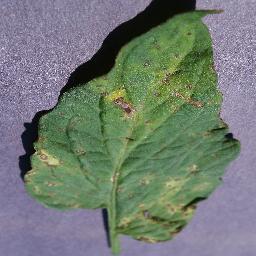
Label: Tomato___Septoria_leaf_spot